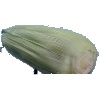
Label: Corn Husk 1